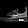
Label: Sneaker